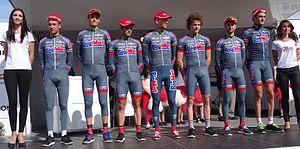
Reportage réalisé le jeudi 17 avril à l'occasion du départ et de l'arrivée du Grand Prix de Denain 2014 à Denain, Nord, Nord-Pas-de-Calais, France.
La 55ᵉ édition du Grand Prix de Denain a eu lieu le 17 avril 2014. C'est la sixième épreuve de la Coupe de France de cyclisme sur route 2014. La course fait partie du calendrier UCI Europe Tour 2014 en catégorie 1.1.